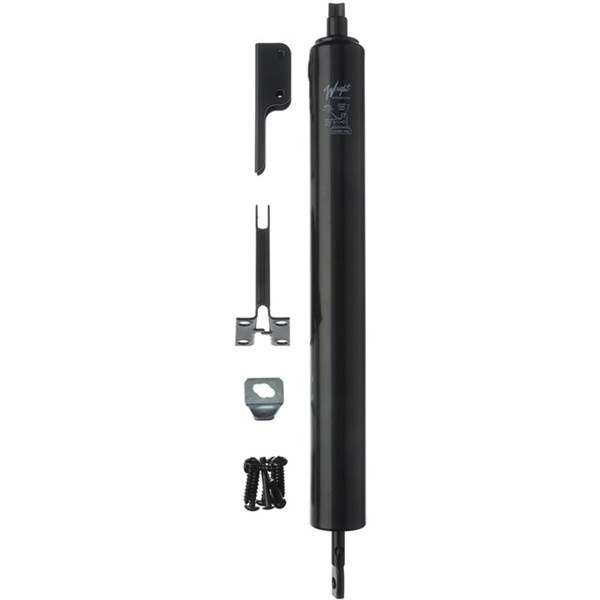
Wright Products™ V1020BL Standard Duty Pneumatic Door Closer, Black Finish
This standard duty closer can be mounted on all out swinging storm or screen doors either as a single closer for light or medium weight doors, or paired with another standard duty closer (one mounted at the top and the other at the bottom of your door) for heavier full view storm doors. This closer has a full 90 degree opening range, is factory lubricated and has an adjustable closing speed. Finish : Black For out swinging wood or metal doors Full 90 degree opening Adjustable closing speed Factory lubricated Two hole end plug for adjustable latching power Use alone for light and medium weight doors or in pairs for heavier full view storm doors All installation hardware included.
Brand: Wright Products
Category: Hardware > Building Materials > Door Hardware > Door Closers